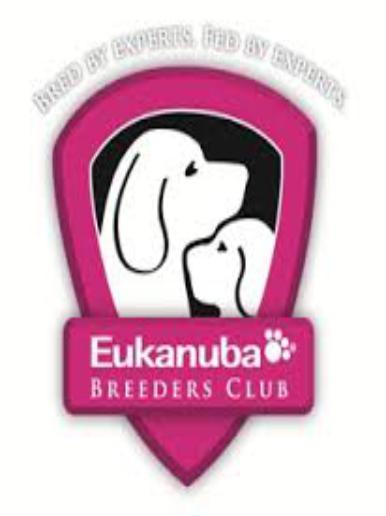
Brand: Eukanuba
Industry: Food